Vatican City

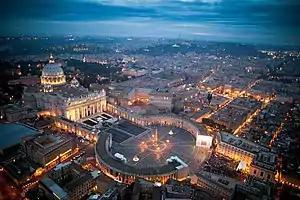
View of Vatican City in the evening.

As Vatican City is governed by the Holy See, the pope is "ex officio" the head of state, a function dependent on his primordial function as bishop of the diocese of Rome and head of the Catholic Church. The term "Holy See" refers not to the Vatican state but to the pope's spiritual and pastoral governance, largely exercised through the Roman Curia. His official title with regards to Vatican City is "Sovereign of the State of the Vatican City".